Edward Law, 5th Baron Ellenborough

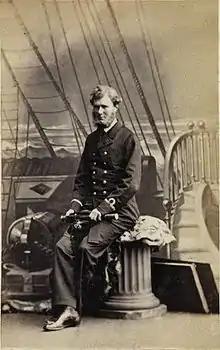
Edward Downes Law, photographed by Camille Silvy c. 1861

Commander Edward Downes Law, 5th Baron Ellenborough (9 May 1841 – 9 December 1915), was a British Royal Navy officer and member of the House of Lords.